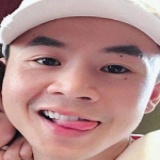
ca sĩ Justatee